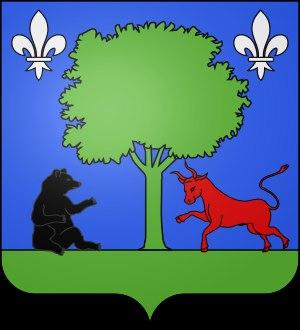
La béarnaise est une race bovine française, originaire du Béarn dans les Pyrénées, vouée à un élevage mixte pour la production de lait et de viande.